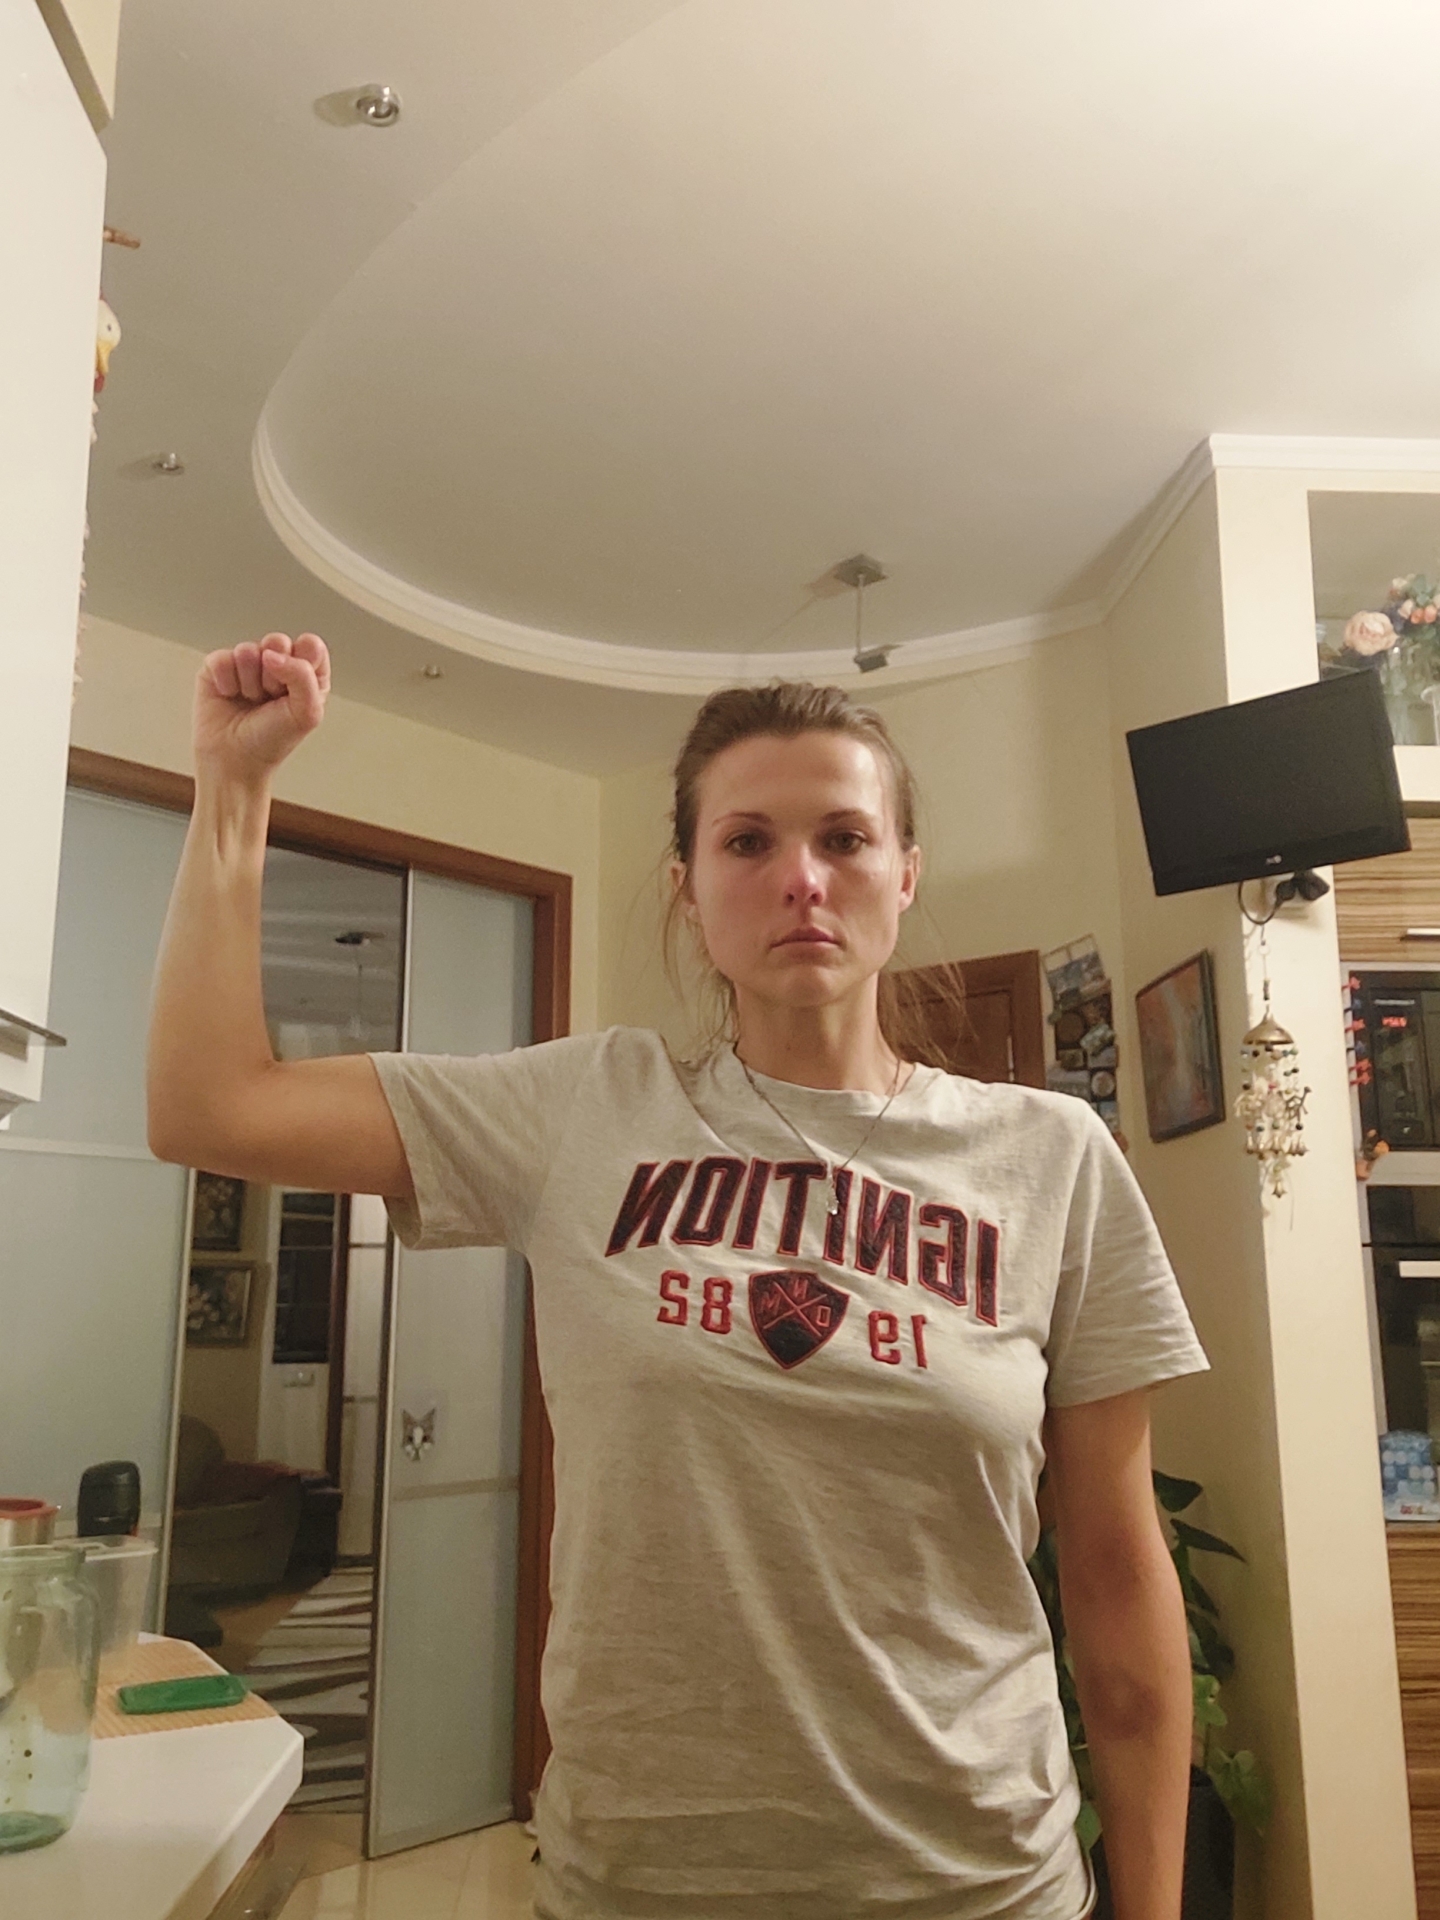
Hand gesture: fist